Manimekalai (1940 film)

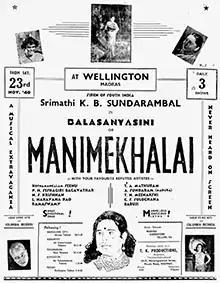
Theatrical release poster

Manimekalai (also known as Balasanyasini) is a 1940 Indian Tamil-language film directed and photographed by Bomman Irani. It is based on the epic of the same name by Chithalai Chathanar. The film stars K. B. Sundarambal as the title character. It was released on 23 November 1940, and failed commercially.